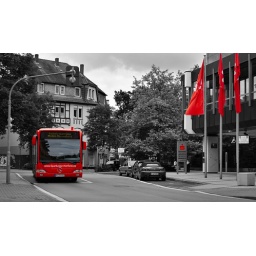
City bus with advertising for Sparkasse Herford in front of Sparkasse building